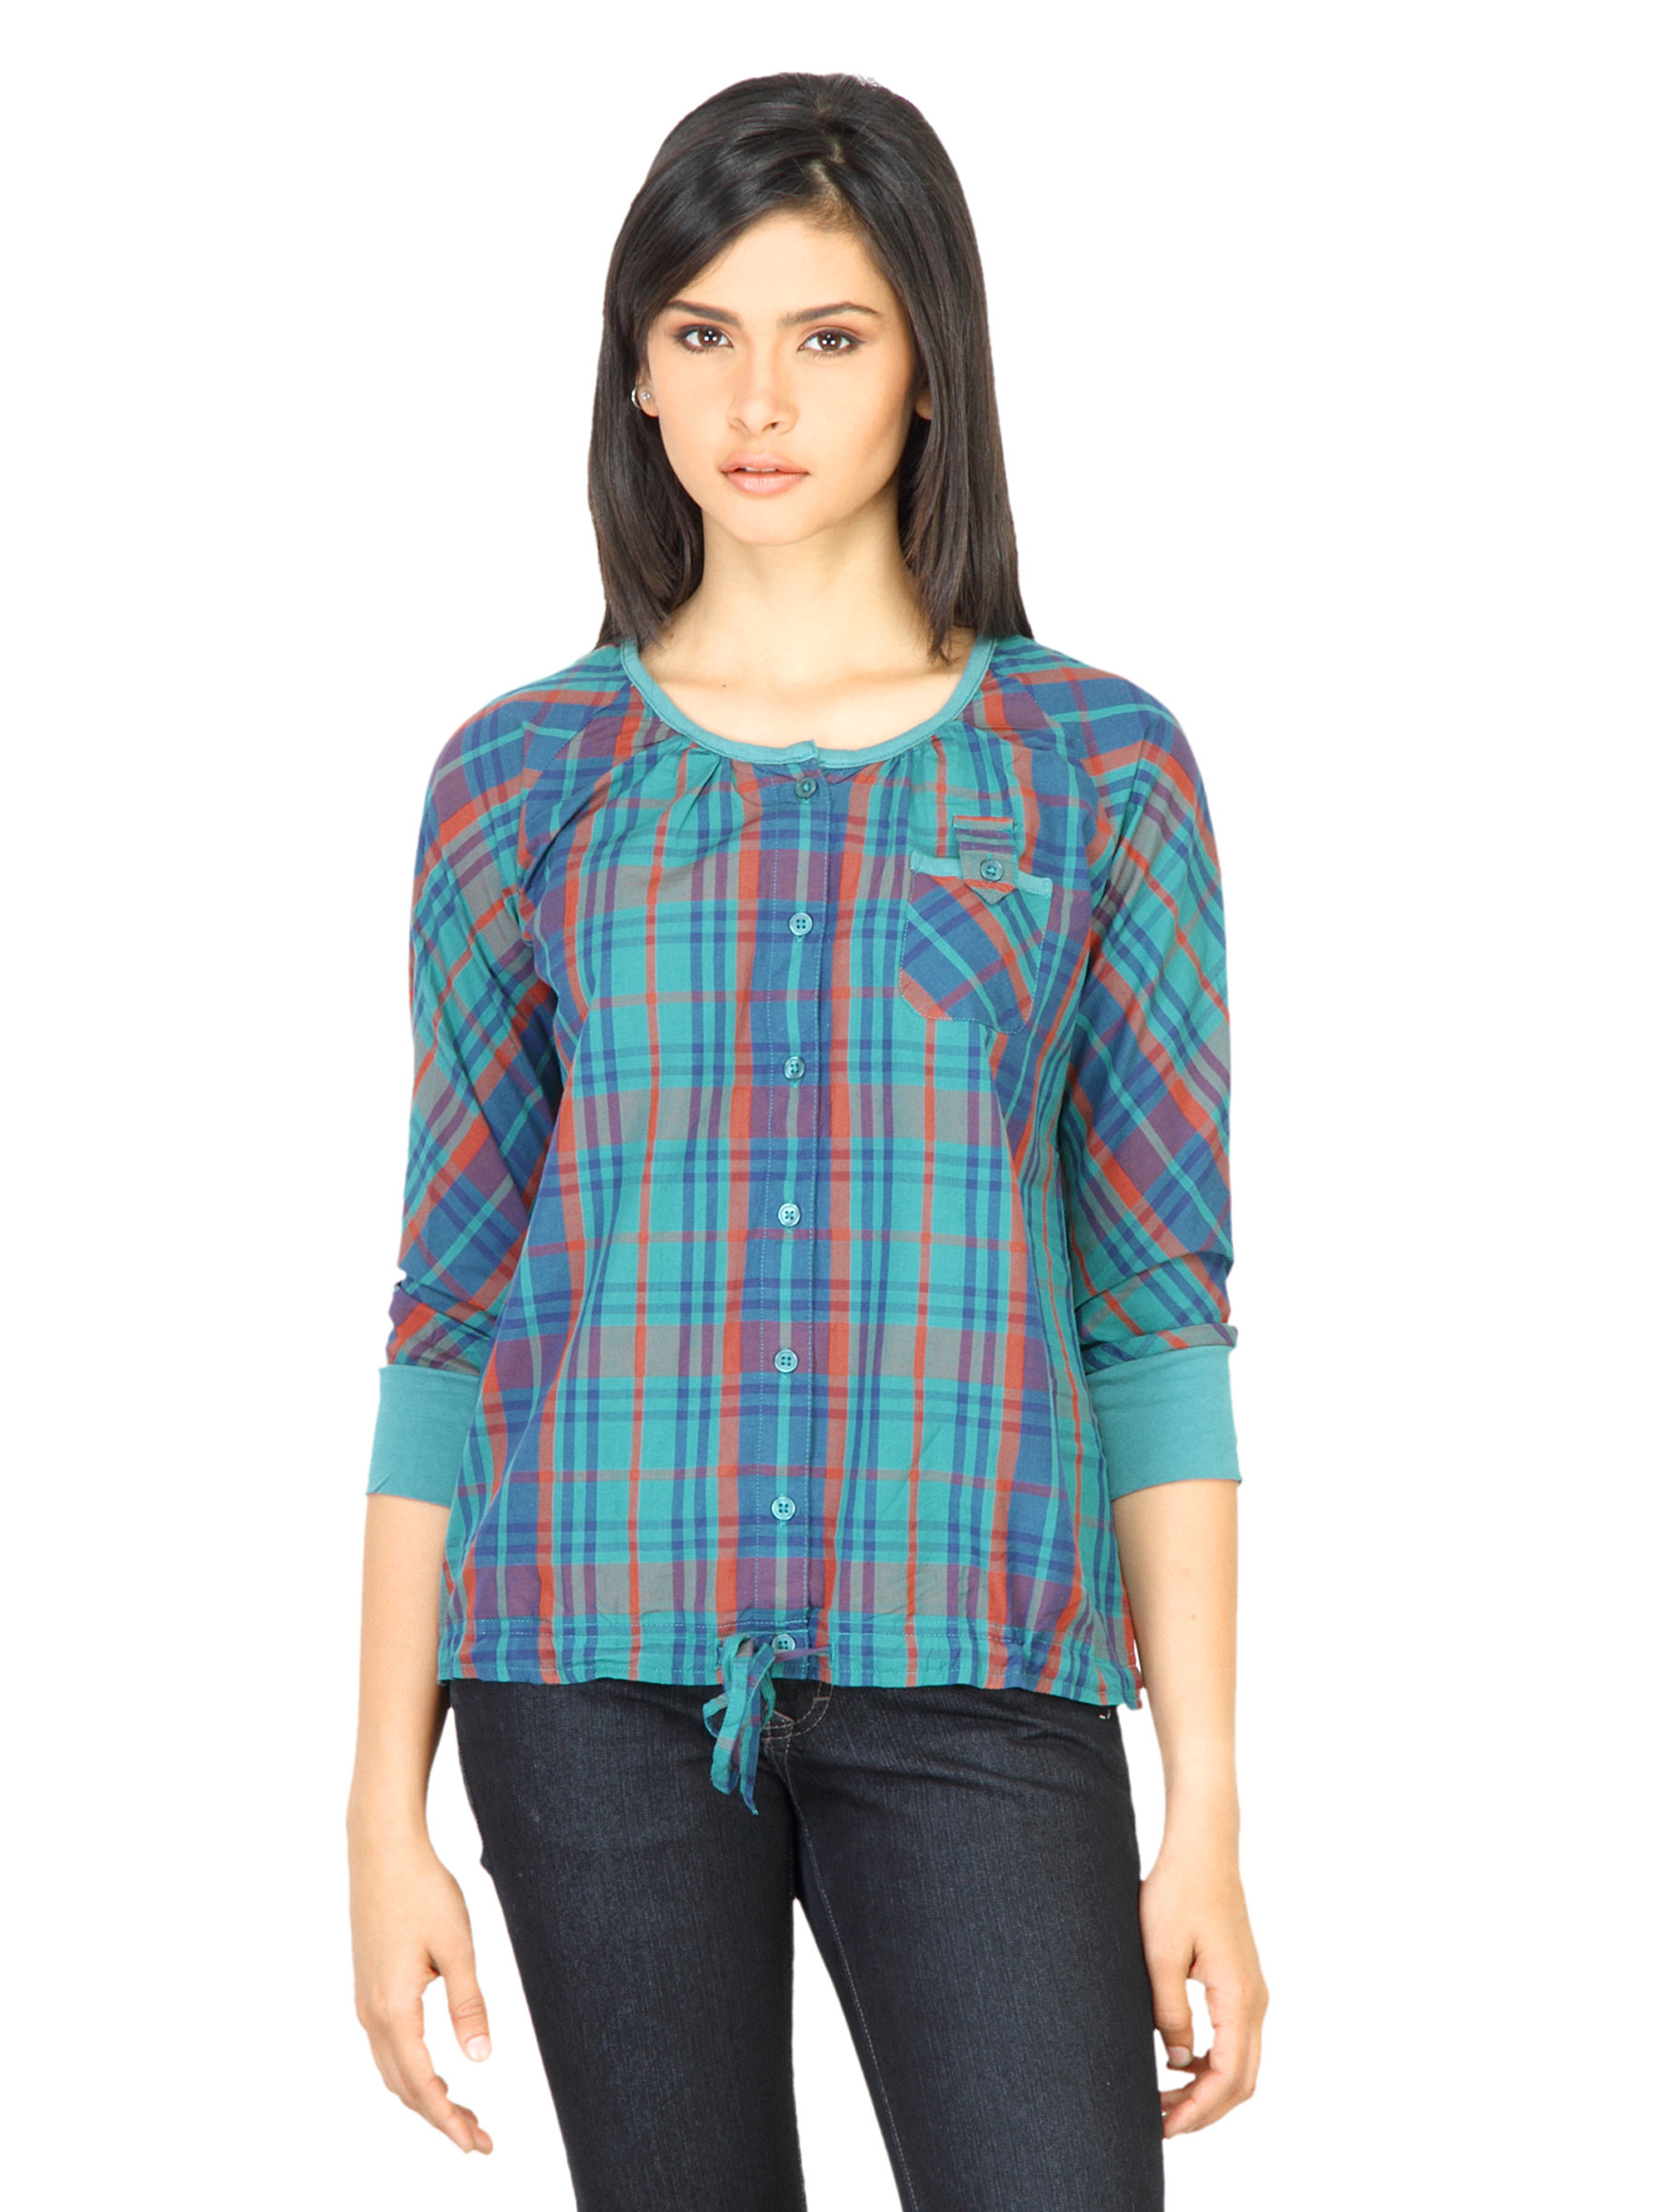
Wrangler Women Ribbed Green Top
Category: Apparel / Topwear / Tops
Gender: Women
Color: Green
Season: Fall 2011
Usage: Casual